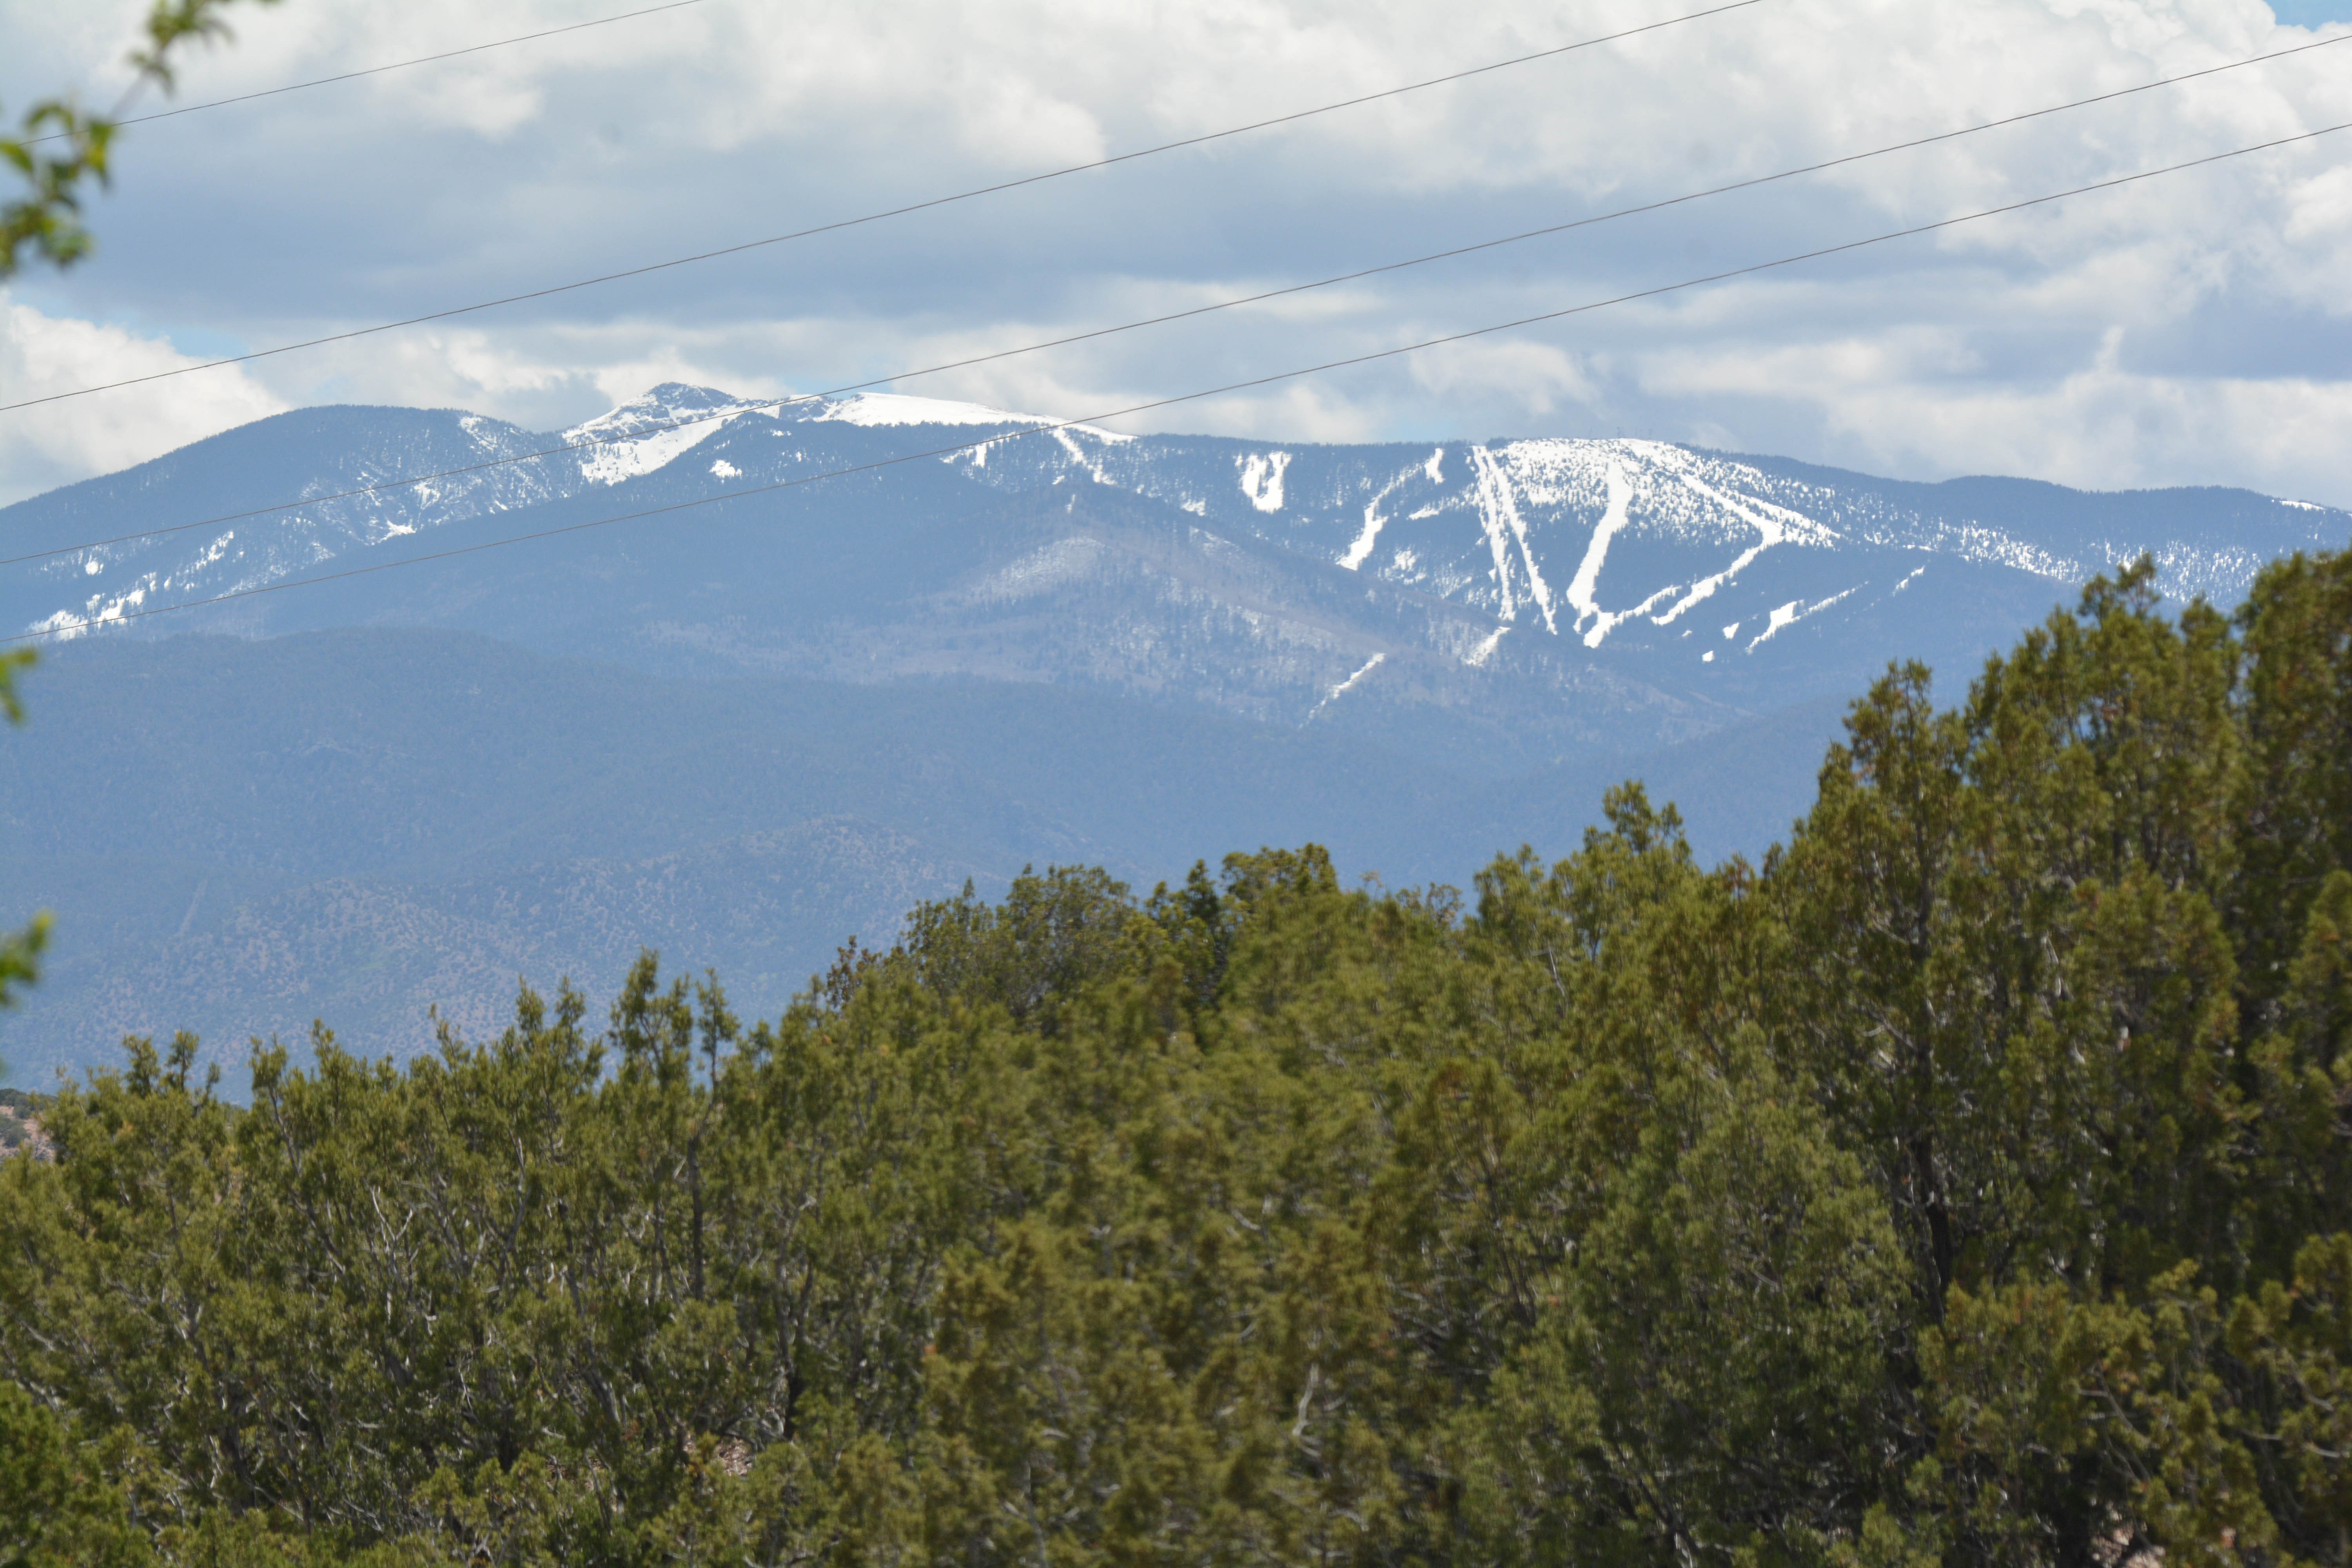
nature, wilderness, walking, mountain, meadow, hill, adventure, valley, mountain range, ridge, summit, alps, plateau, santafe, truchas, northernnewmexico, pueblosantafe, fell, ecosystem, landform, mountain pass, geographical feature, mountainous landforms